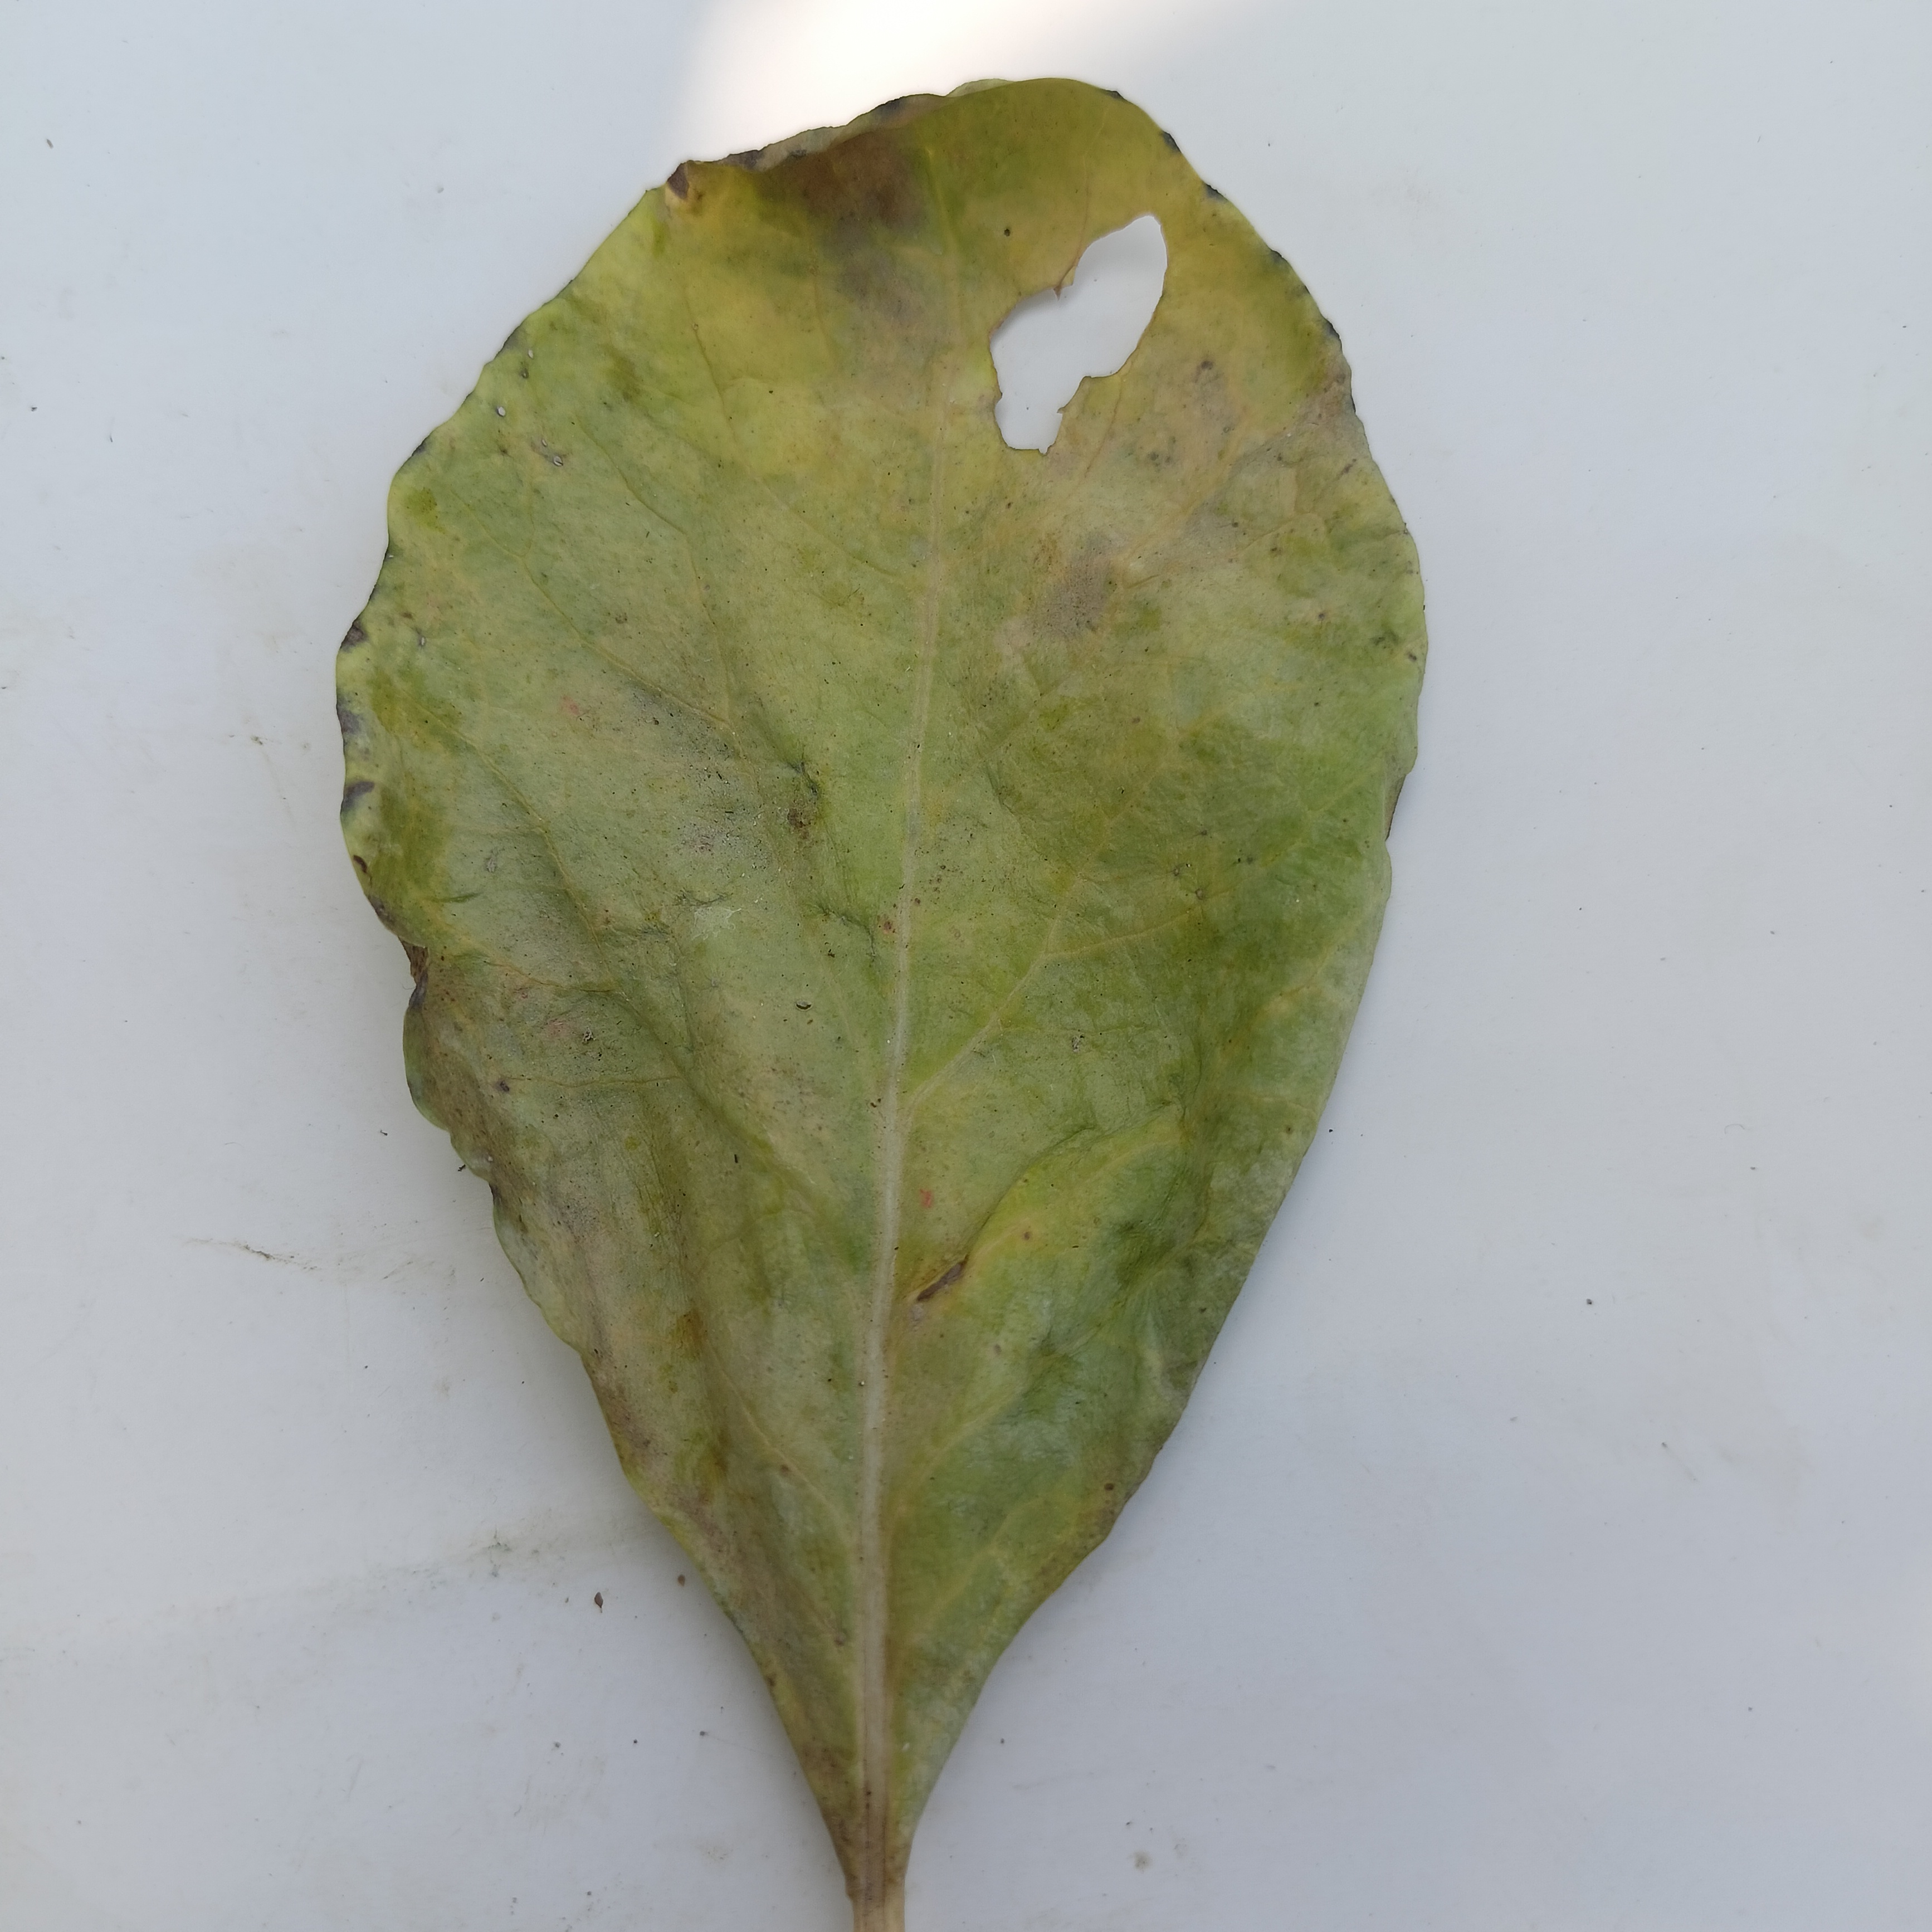
Label: Black Rot